W. W. R. Whitridge

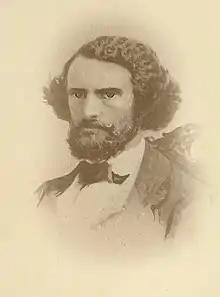

William Whitridge Roberts Whitridge (c. 1824 – 26 May 1861) was an Australian newspaper editor in the early days of South Australia.